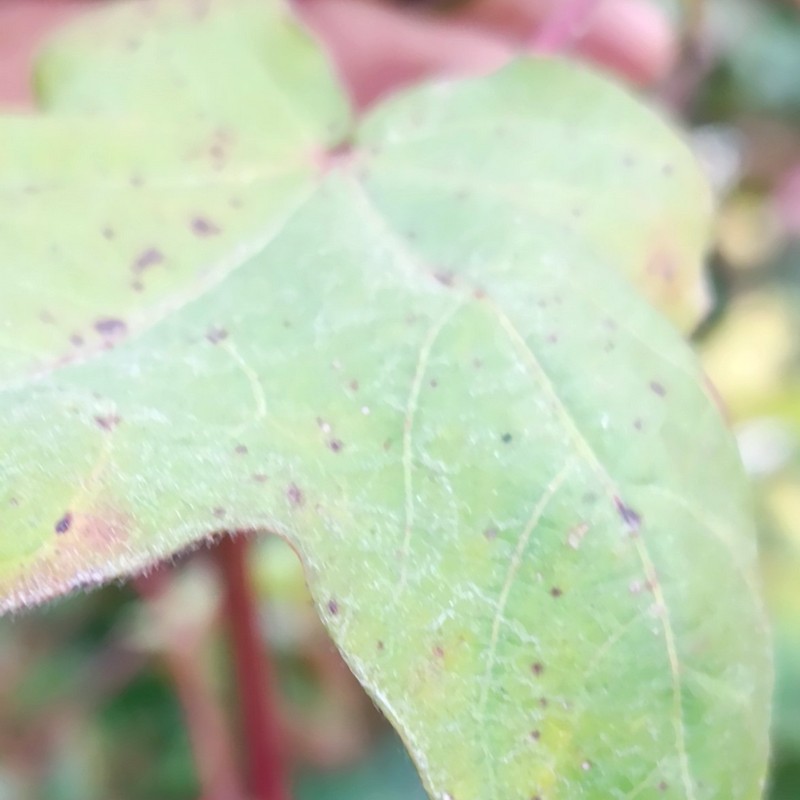
Label: Bacterial Blight